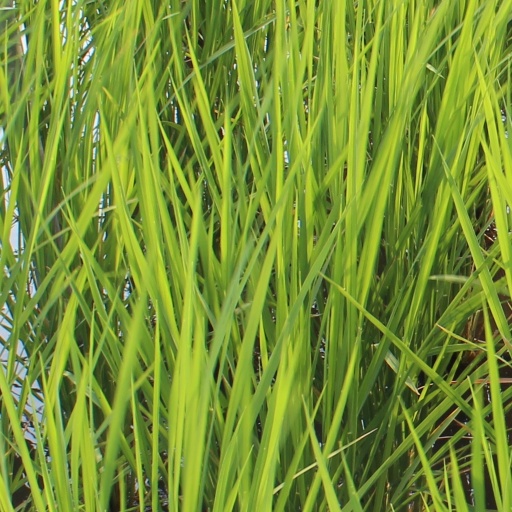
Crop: rice